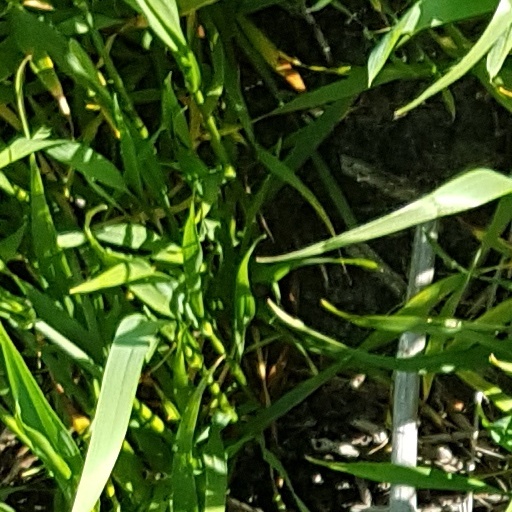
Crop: wheat